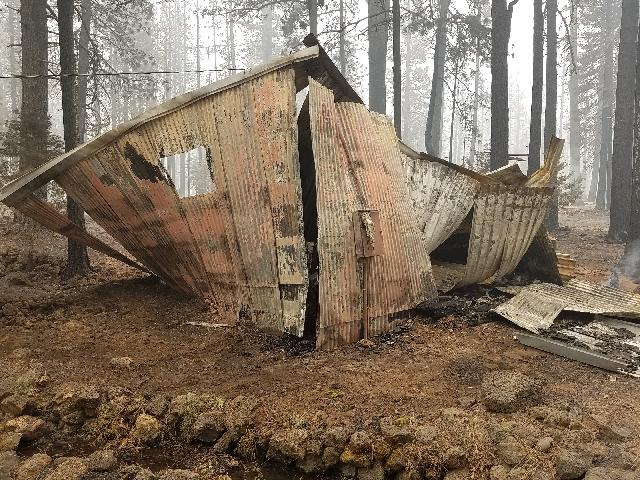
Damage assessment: destroyed